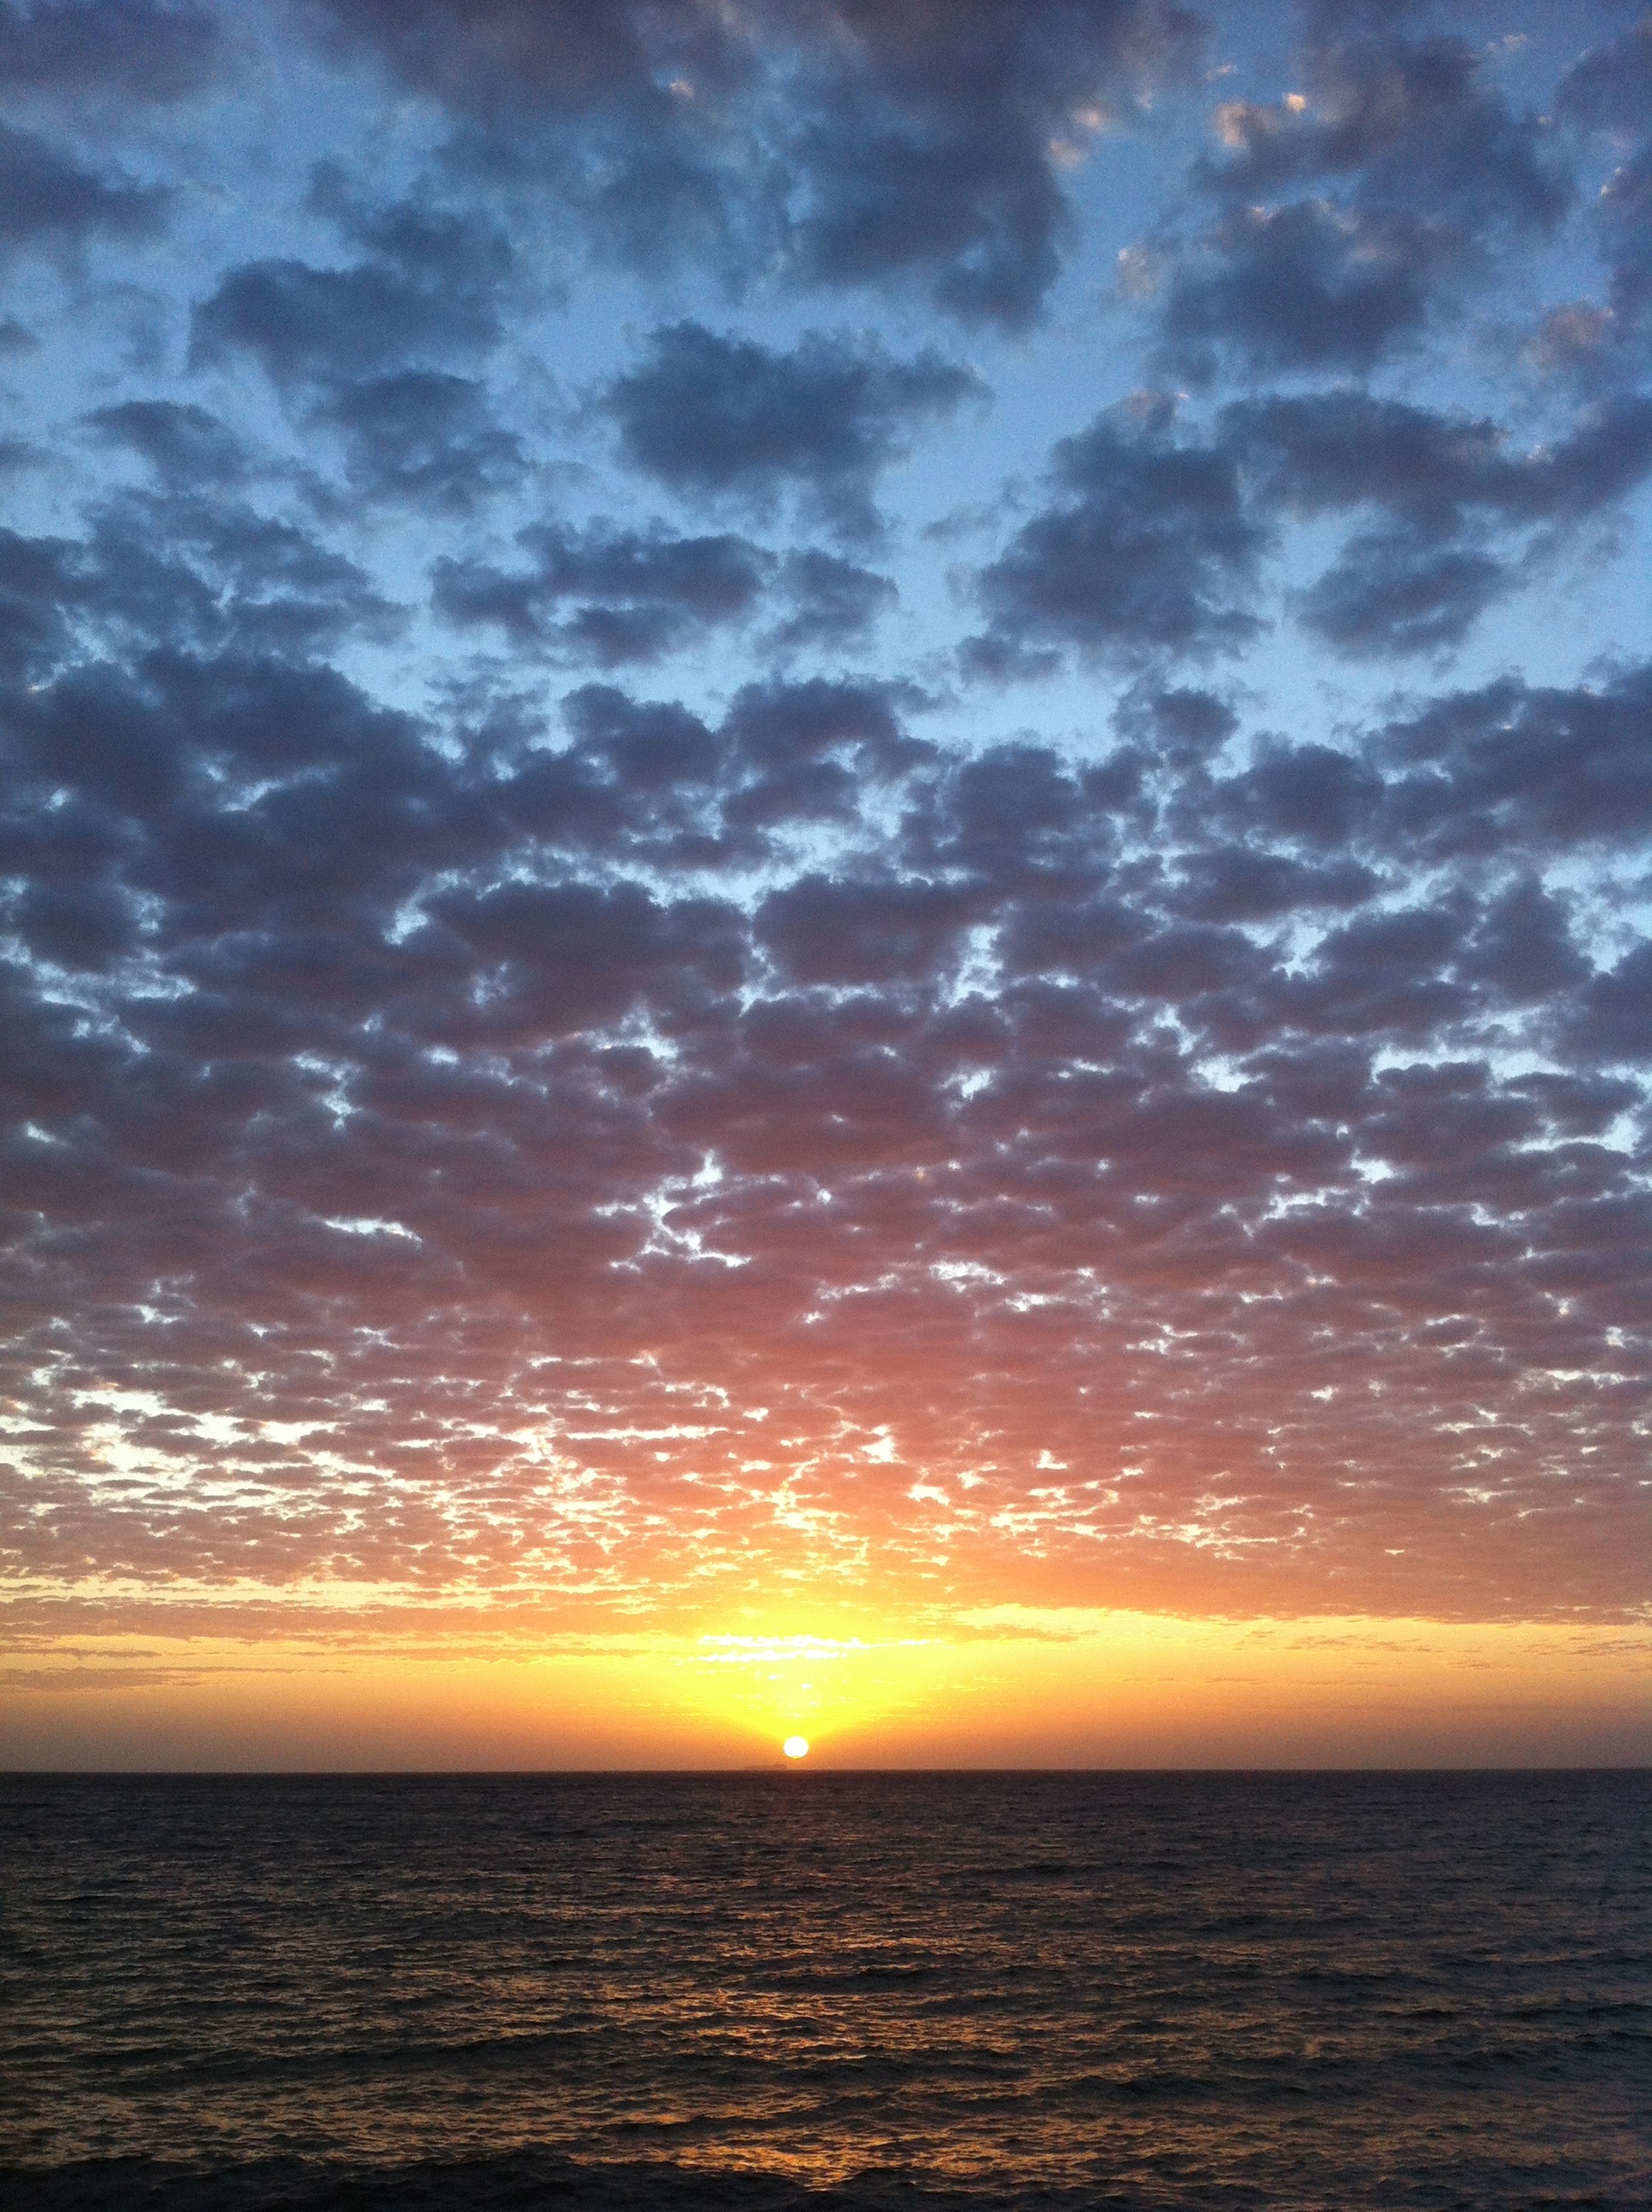
beach, landscape, sea, water, nature, outdoor, ocean, horizon, light, cloud, sky, sun, sunrise, sunset, sunlight, dawn, atmosphere, dusk, tranquility, evening, relax, tranquil, peaceful, peace, calm, serene, colour, clouds, relaxation, serenity, quiet, afterglow, wind wave, red sky at morning